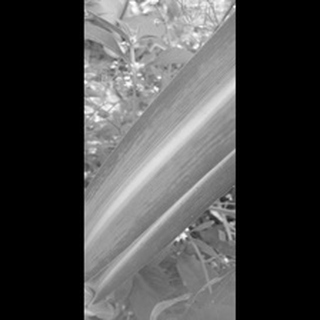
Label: sugarcane_mosaic